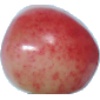
Label: cherry_rainier